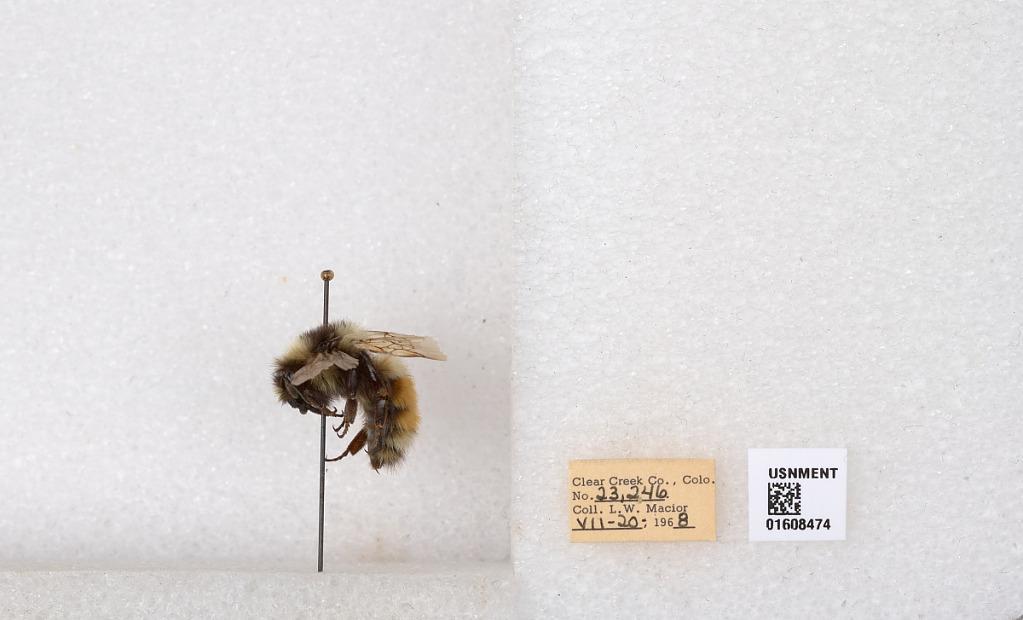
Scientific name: Bombus (Pyrobombus) sylvicola Kirby
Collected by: L. Macior
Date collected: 1968-7-20
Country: United States
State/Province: Colorado
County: Clear Creek
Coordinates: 39.6891, -105.644